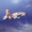
Label: airplane